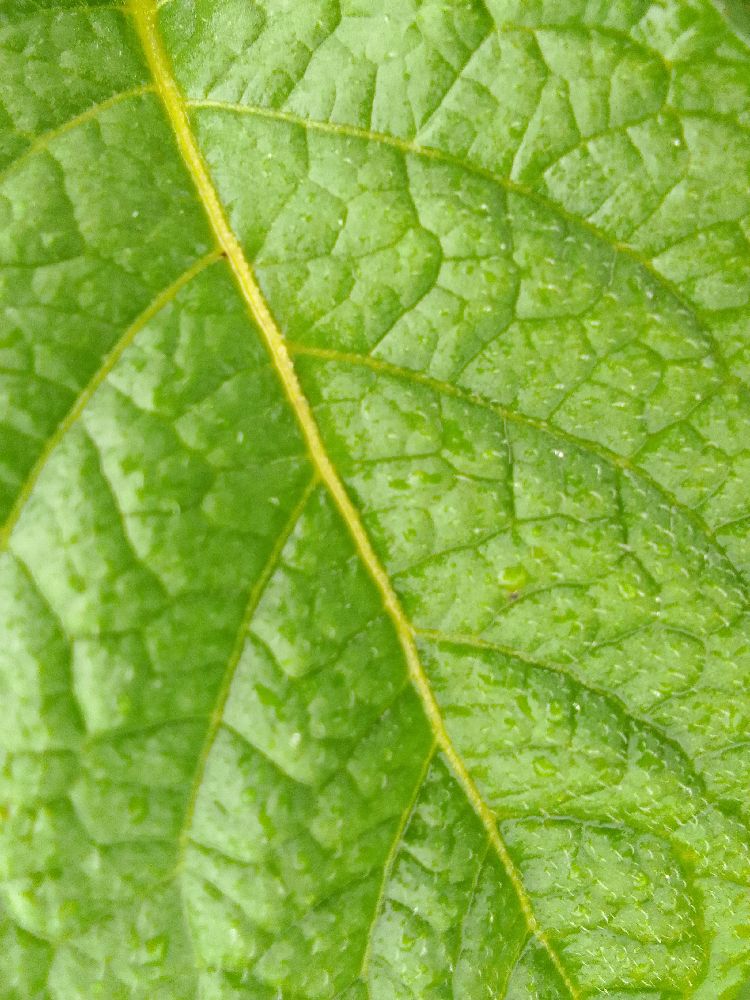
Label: Healthy